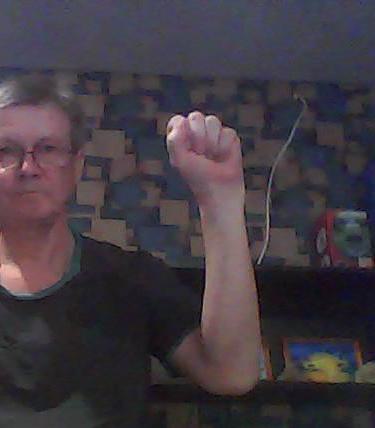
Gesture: fist